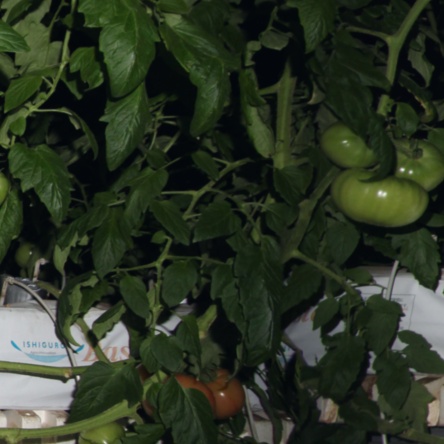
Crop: tomato